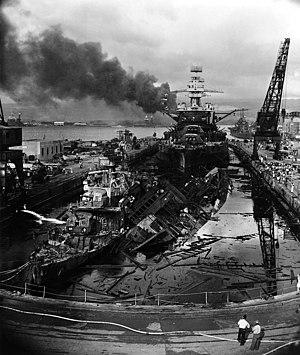
L’USS Cassin (DD-372) était un destroyer de la marine américaine et de la classe Mahan. C'était le second bâtiment portant le nom de Stephen Cassin, un officier de l'United States Navy.
L’USS Pennsylvania (BB-38) était un cuirassé de la marine américaine, navire de tête de sa classe.
L’USS Downes (DD-375) était un destroyer de la marine américaine de la classe Mahan.
L’attaque de Pearl Harbor est une attaque surprise menée par les forces aéronavales japonaises le 7 décembre 1941 contre la base navale américaine de Pearl Harbor située sur l’île d’Oahu, dans le territoire américain d’Hawaï. Autorisée par l'empereur du Japon Hirohito, elle vise à détruire la flotte du Pacifique de l’United States Navy. Cette attaque provoque l'entrée des États-Unis dans le conflit mondial.